Portrait of Pope Julius II

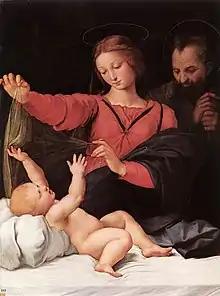
The "Madonna of Loreto" was displayed with the "Portrait of Pope Julius II" during the 16th century.

The presentation of the subject was unusual for its time. Previous papal portraits showed them frontally, or kneeling in profile. It was also "exceptional" at this period to show the sitter so evidently in a particular mood—here lost in thought. The intimacy of this image was unprecedented in papal portraiture, but became the model, "what became virtually a formula", followed by most future painters, including Sebastiano del Piombo and Diego Velázquez. The painting "established a type for papal portraits that endured for about two centuries." According to Erika Langmuir, "it was the conflation of ceremonial significance and intimacy which was so startling, combined with Raphael's ability to define the inner structure of things along with their outer texture".